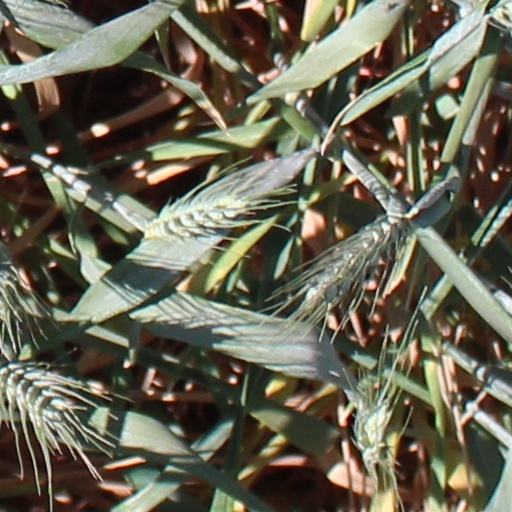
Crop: wheat